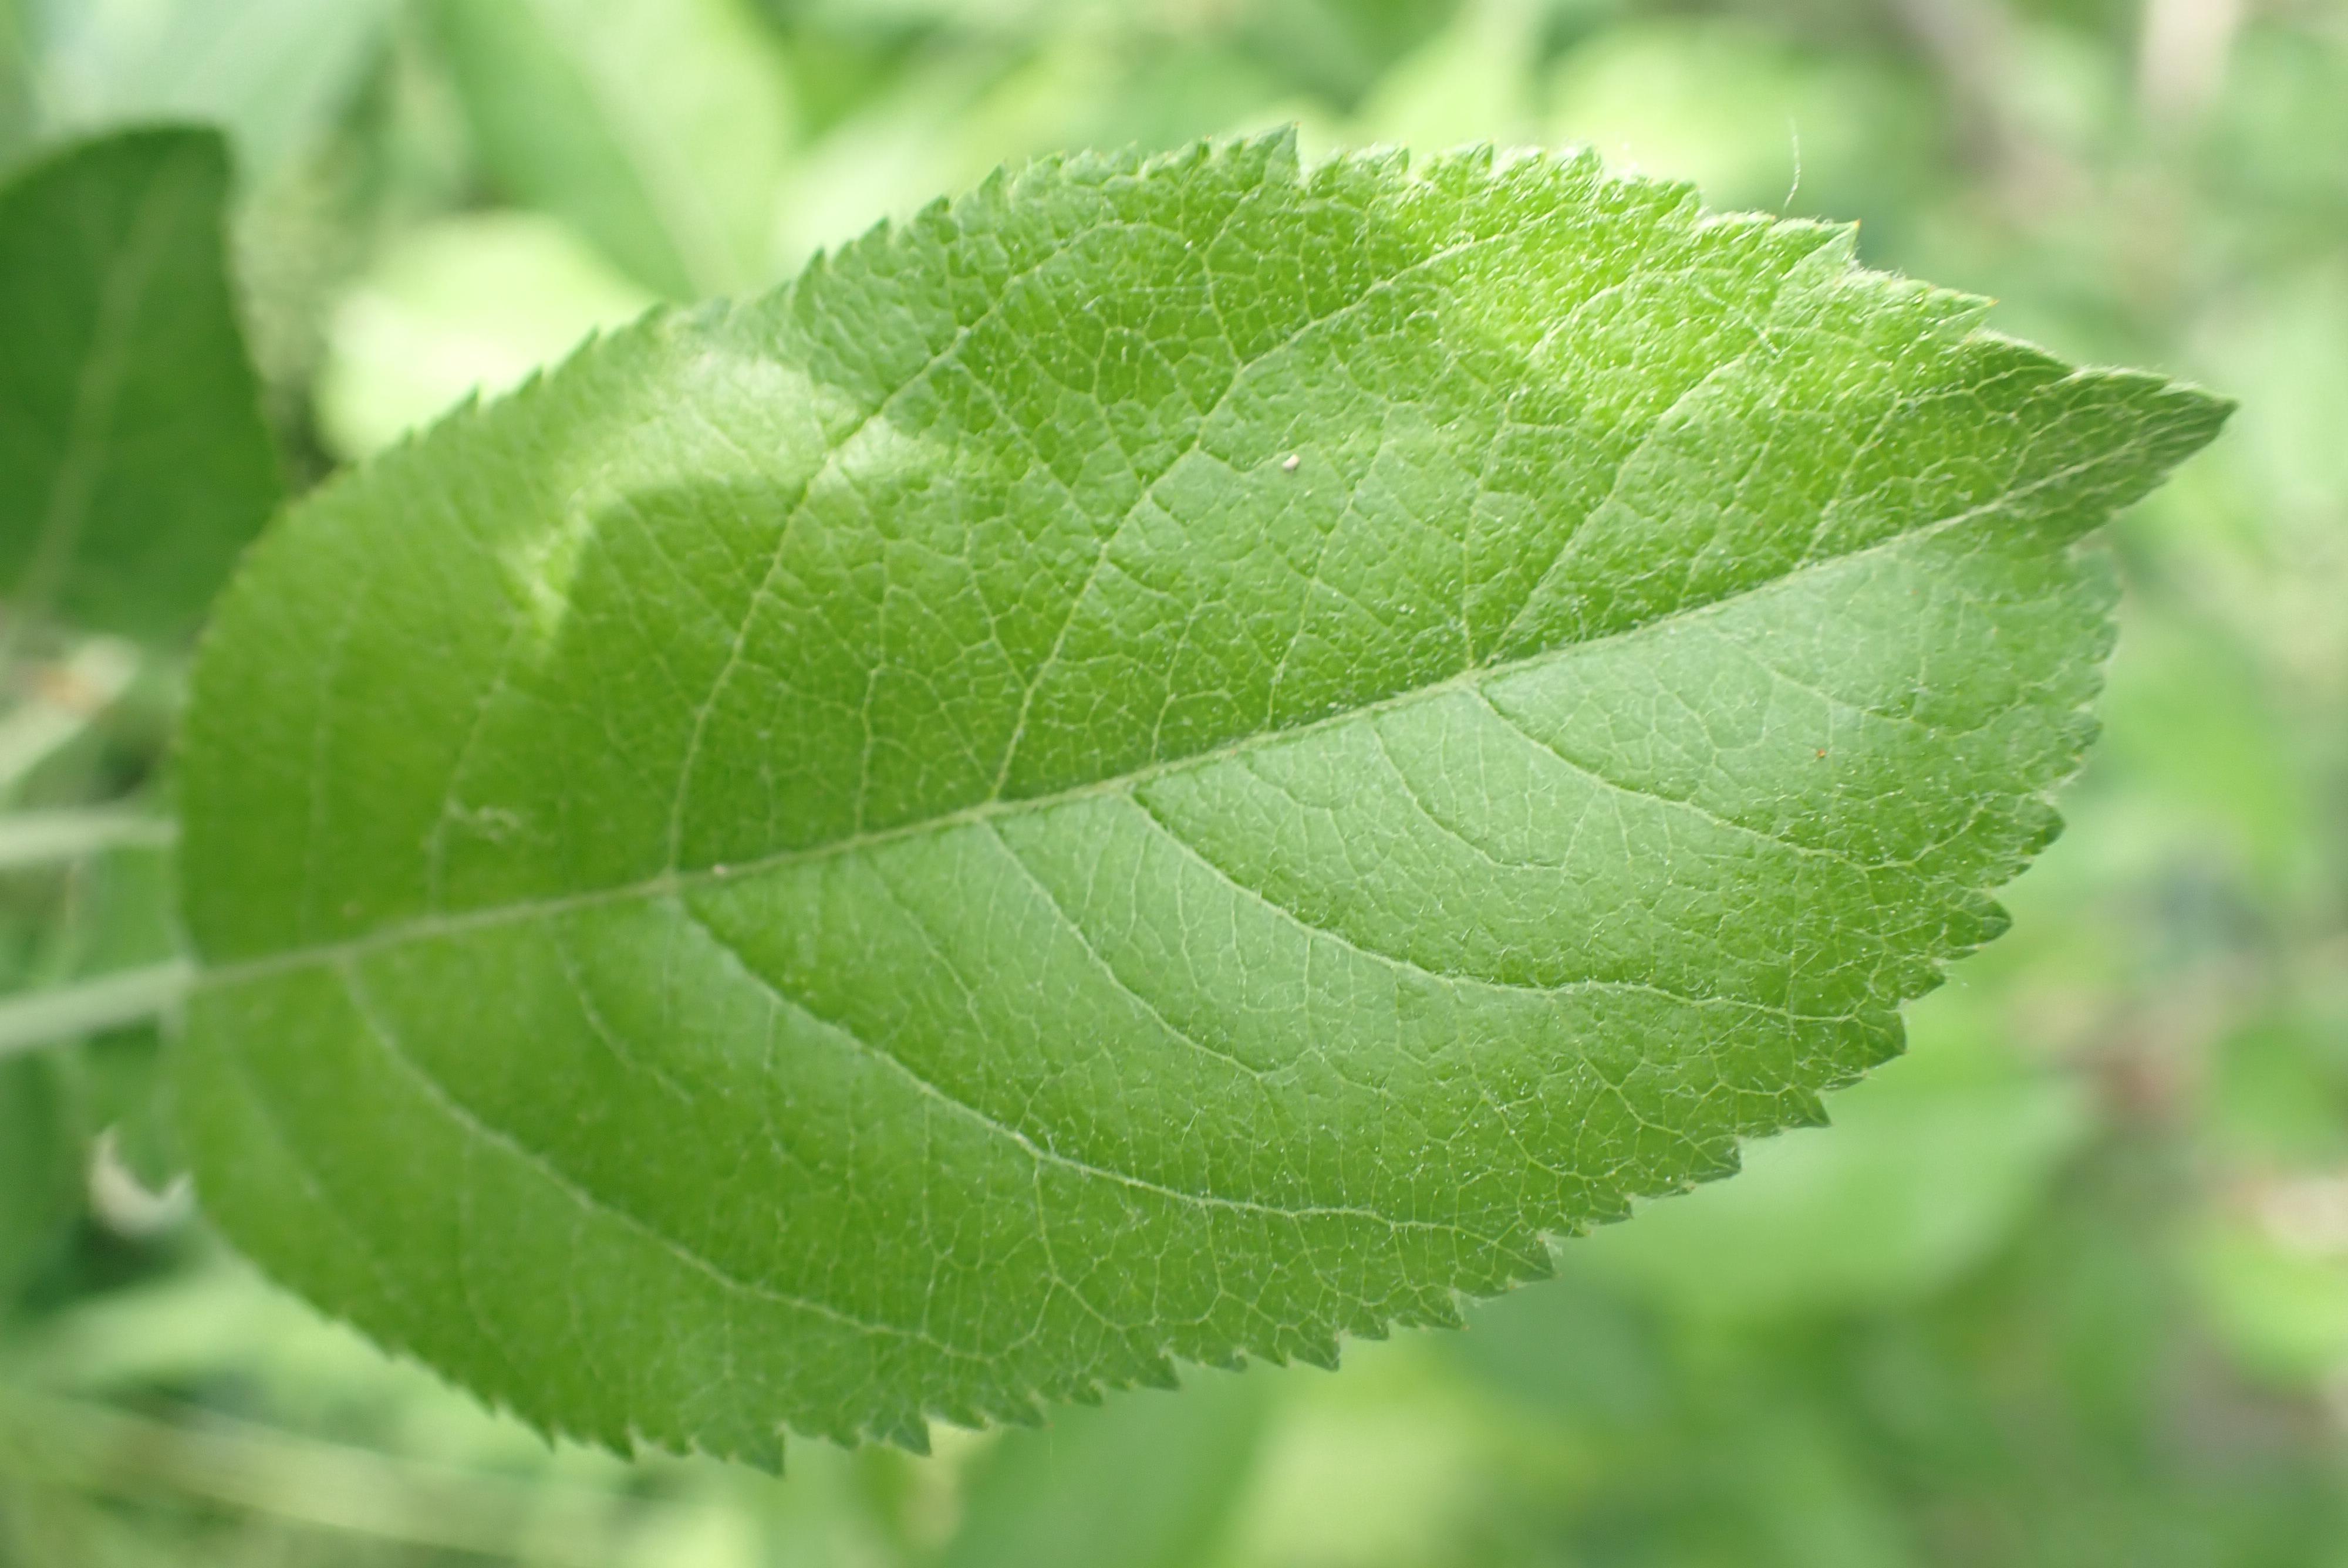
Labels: healthy